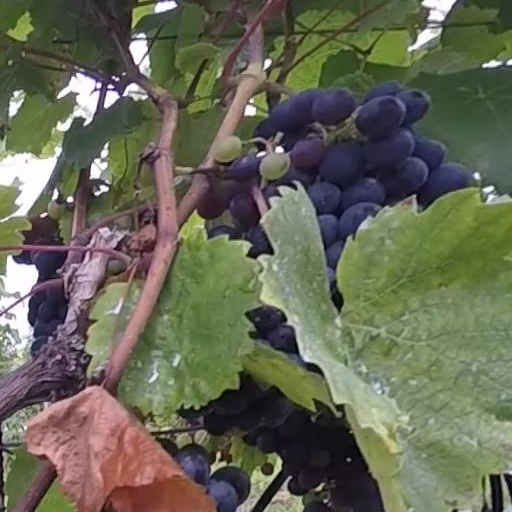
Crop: grape